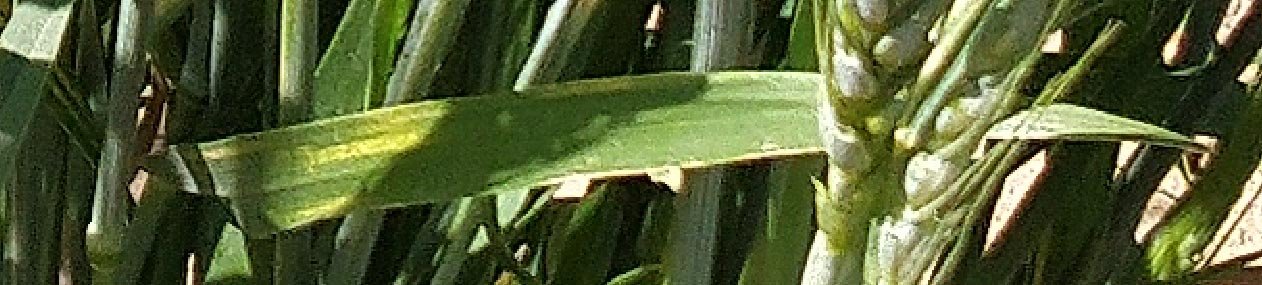
Label: Wheat___Healthy